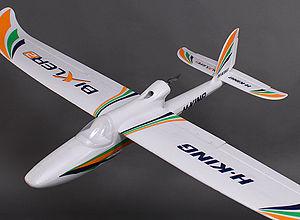
Hobbyking Bixler 2
Le modélisme aérien, ou aéromodélisme, est une forme de modélisme qui s'est développée en symbiose avec l'aviation dont il s'efforce de reproduire le vol, la technique de pilotage, par des modèles spécifiques et l'aspect par des modèles à échelle réduite du réel.
Hobbyking est un site de vente de modélisme sur internet basé à Hong Kong, il distribue principalement des produits dédiés à l'aéromodélisme et au modélisme. Elle fut fondée en 2001 à Hong Kong par Anthony Hand. Cette entreprise s'est fait connaitre par l'introduction de matériel à bas coût sur un marché réservé à une élite mais aussi grâce à un large choix de produits.